Velocity stack

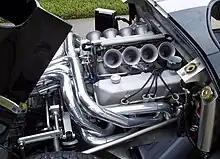
Short velocity stacks on a 302 cu.in. Ford FE engine in the tight confines of a Ford GT-40.

A velocity stack, trumpet, or air horn is a typically flared, parallel-sided tubular device fitted individually or in groupings to the entry of an engine's air intake system to smooth high speed airflow, and allow engine intake track tuning to incorporate pressure pulses created by its internal components.